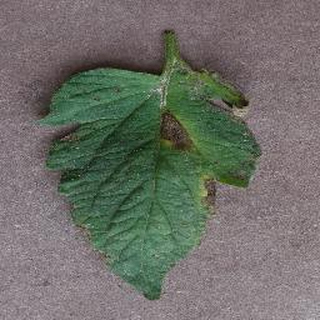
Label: tomato_early_blight